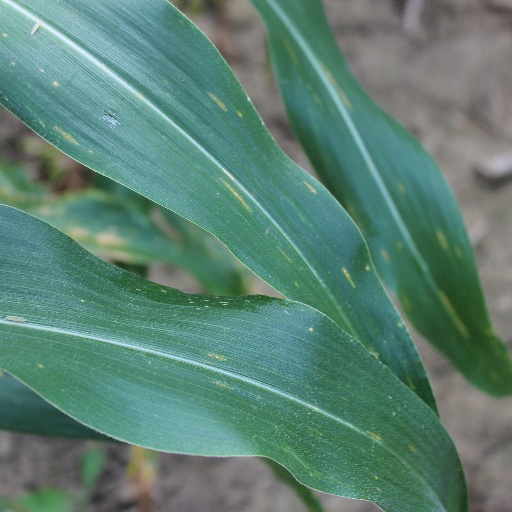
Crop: maize; corn